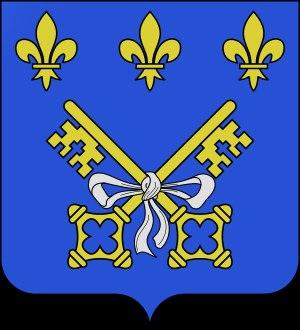
L’abbaye de Bourgueil, plus précisément l’abbaye Saint-Pierre de Bourgueil-en-Vallée, est une abbaye bénédictine, qui adopte la règle de Saint Maur en 1630. Elle est située à Bourgueil, autrefois Burgolium, dans le pays du Bourgueillois, dépendant avant 1790 de l’élection de Saumur, du siège royal de Chinon et du diocèse d'Angers, donc de l'Anjou historique. Mais de nos jours Bourgueil est en Indre-et-Loire. Cette importante abbaye est fondée en 990 par Emma, fille de Thibaud le Tricheur, comtesse de Blois et duchesse d’Aquitaine.